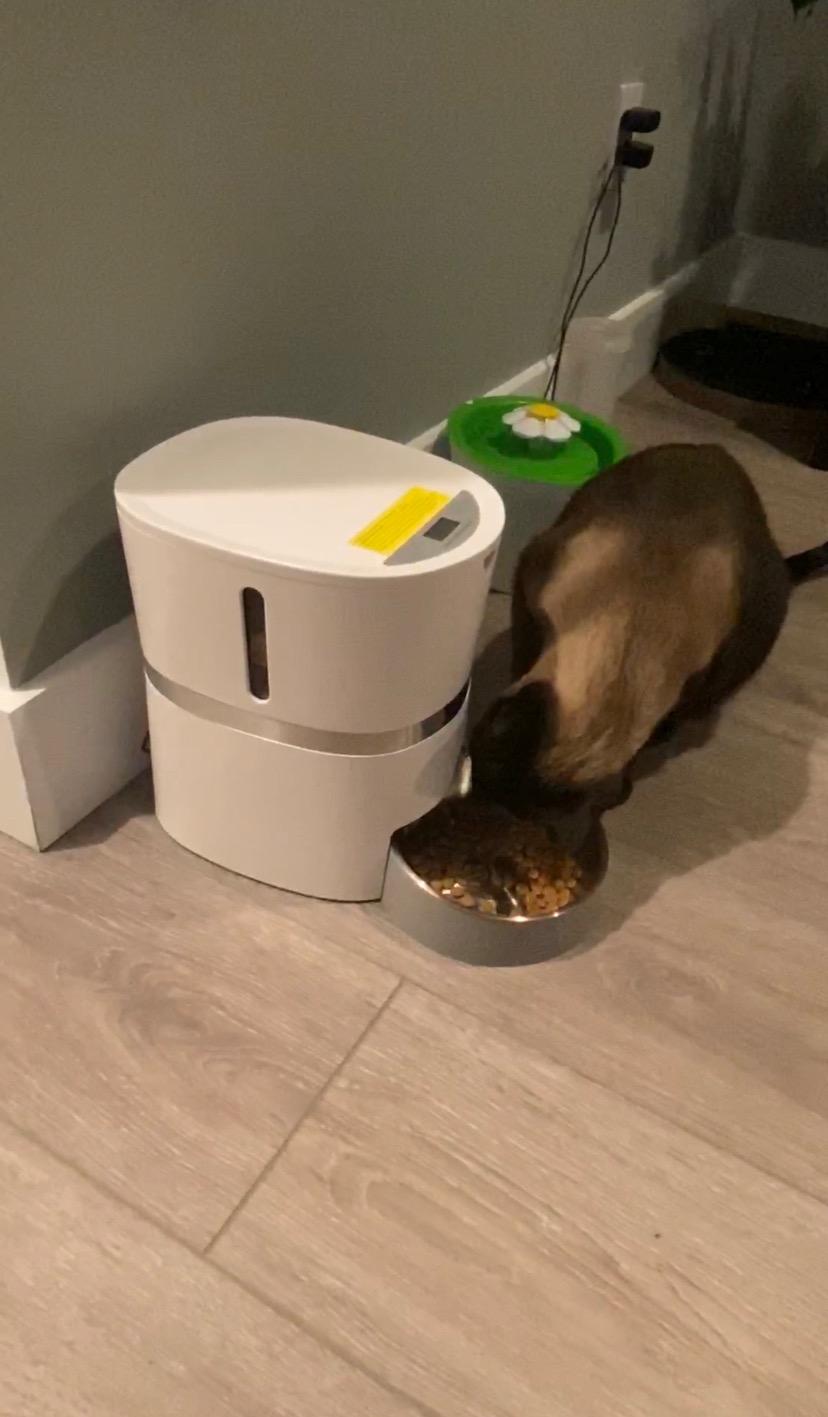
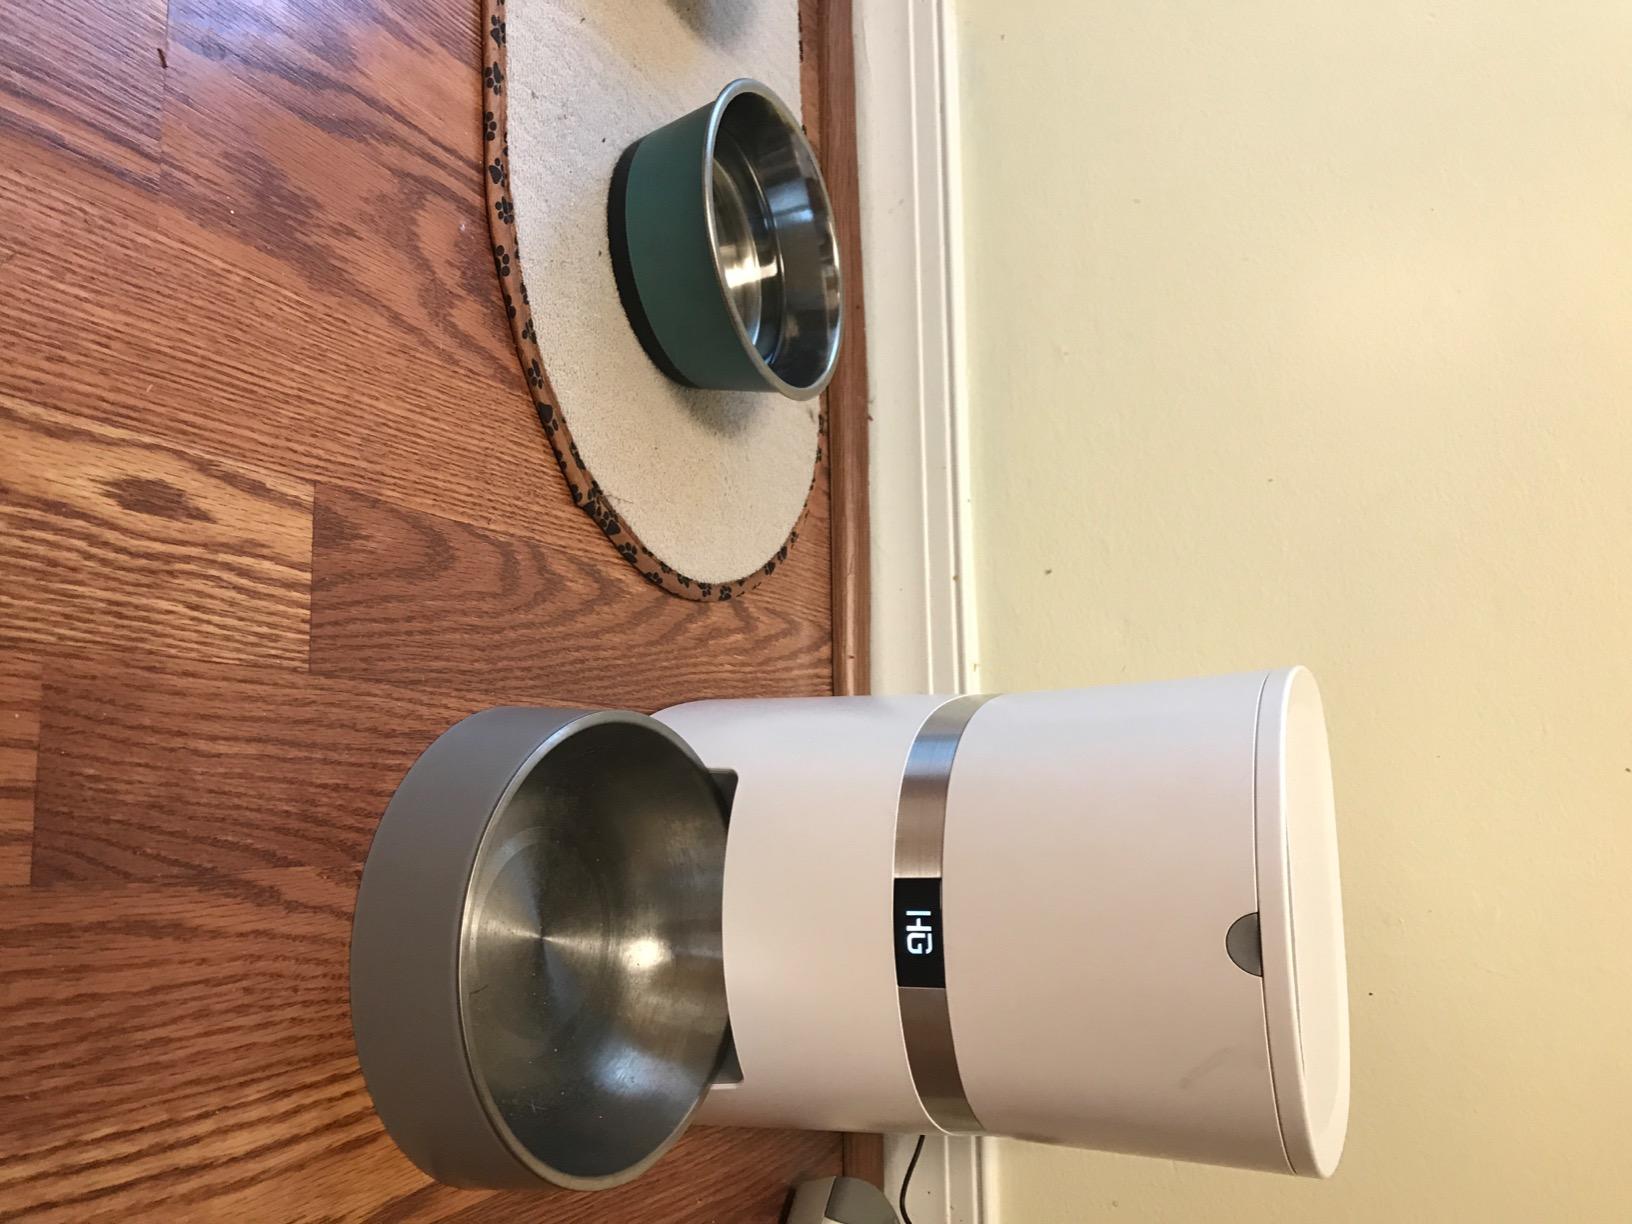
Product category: items_feeder
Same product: yes